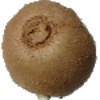
Label: Kiwi 1